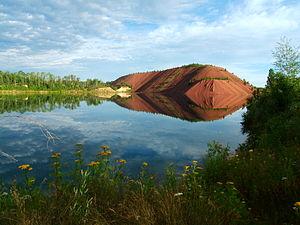
L'Iron Range est une chaîne de montagne américaine qui s'élève dans le Minnesota et l'Ontario.